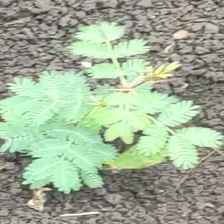
Weed species: Dwarf_cassia_(Chamaecrista pumila)